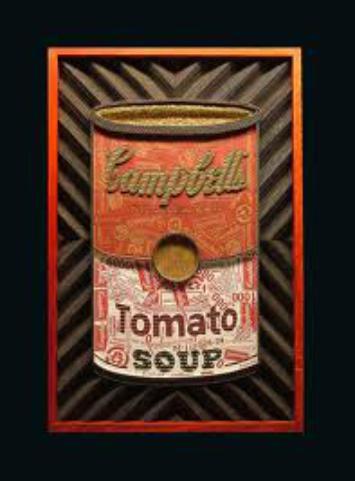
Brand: Campbells
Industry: Food